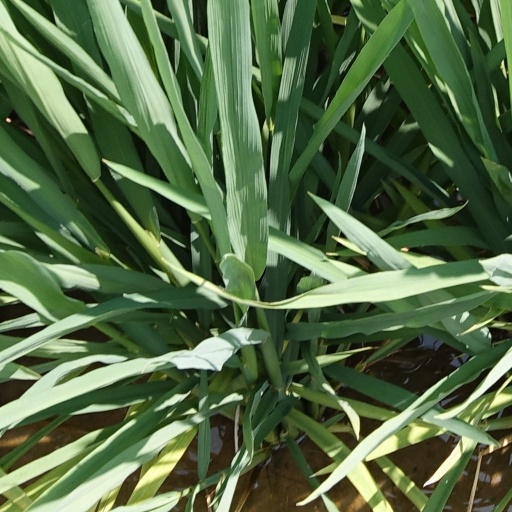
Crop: rice